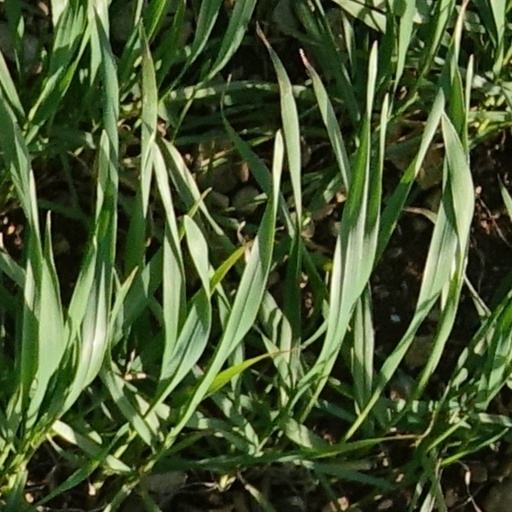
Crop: wheat